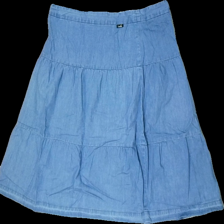
View: back
Type: Skirt
Category: Ladies
Brand: Not in the list
Brand text on label: soda
Colors: Blue
Material: 100% cotton
Cut: Regular
Size: L
Season: Summer
Trend: Denim
Damage location: bottom center
Price range: 100-150
Recommended usage: Reuse
Description: blå jeans kjol med knappar fram